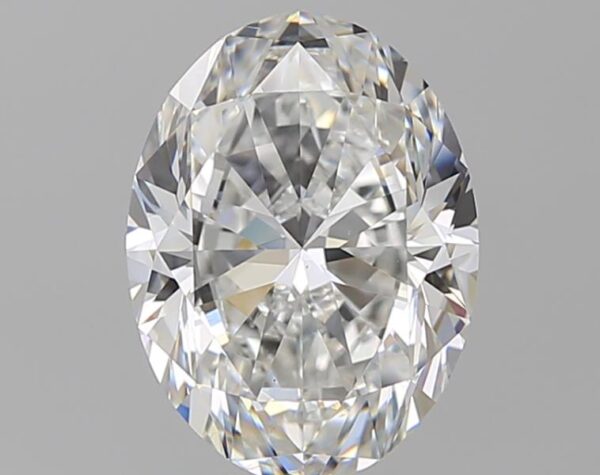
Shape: oval
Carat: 3.51
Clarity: VS2
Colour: E
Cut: EX
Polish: EX
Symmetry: EX
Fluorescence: N
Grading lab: GIA
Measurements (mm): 11.35 x 8.46 x 5.38